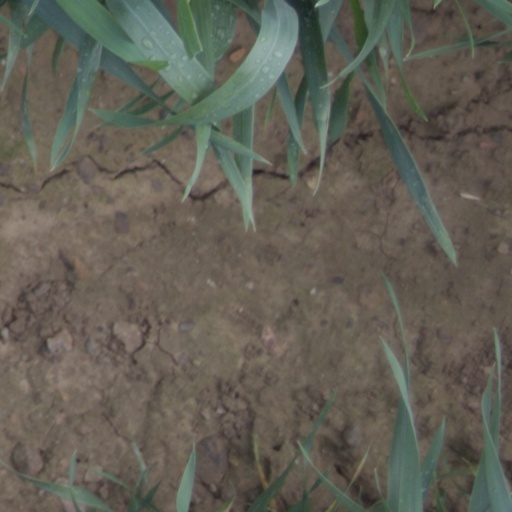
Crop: wheat